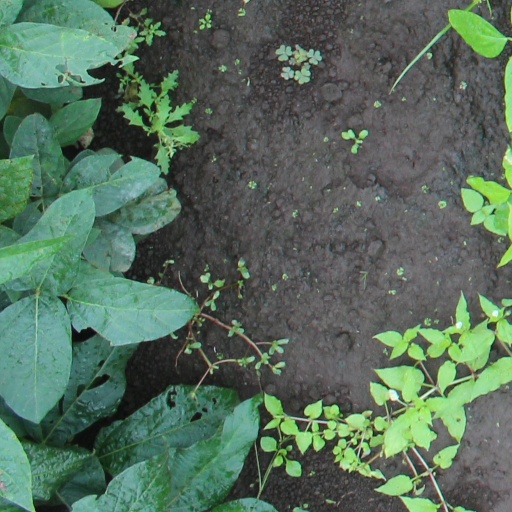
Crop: soybean